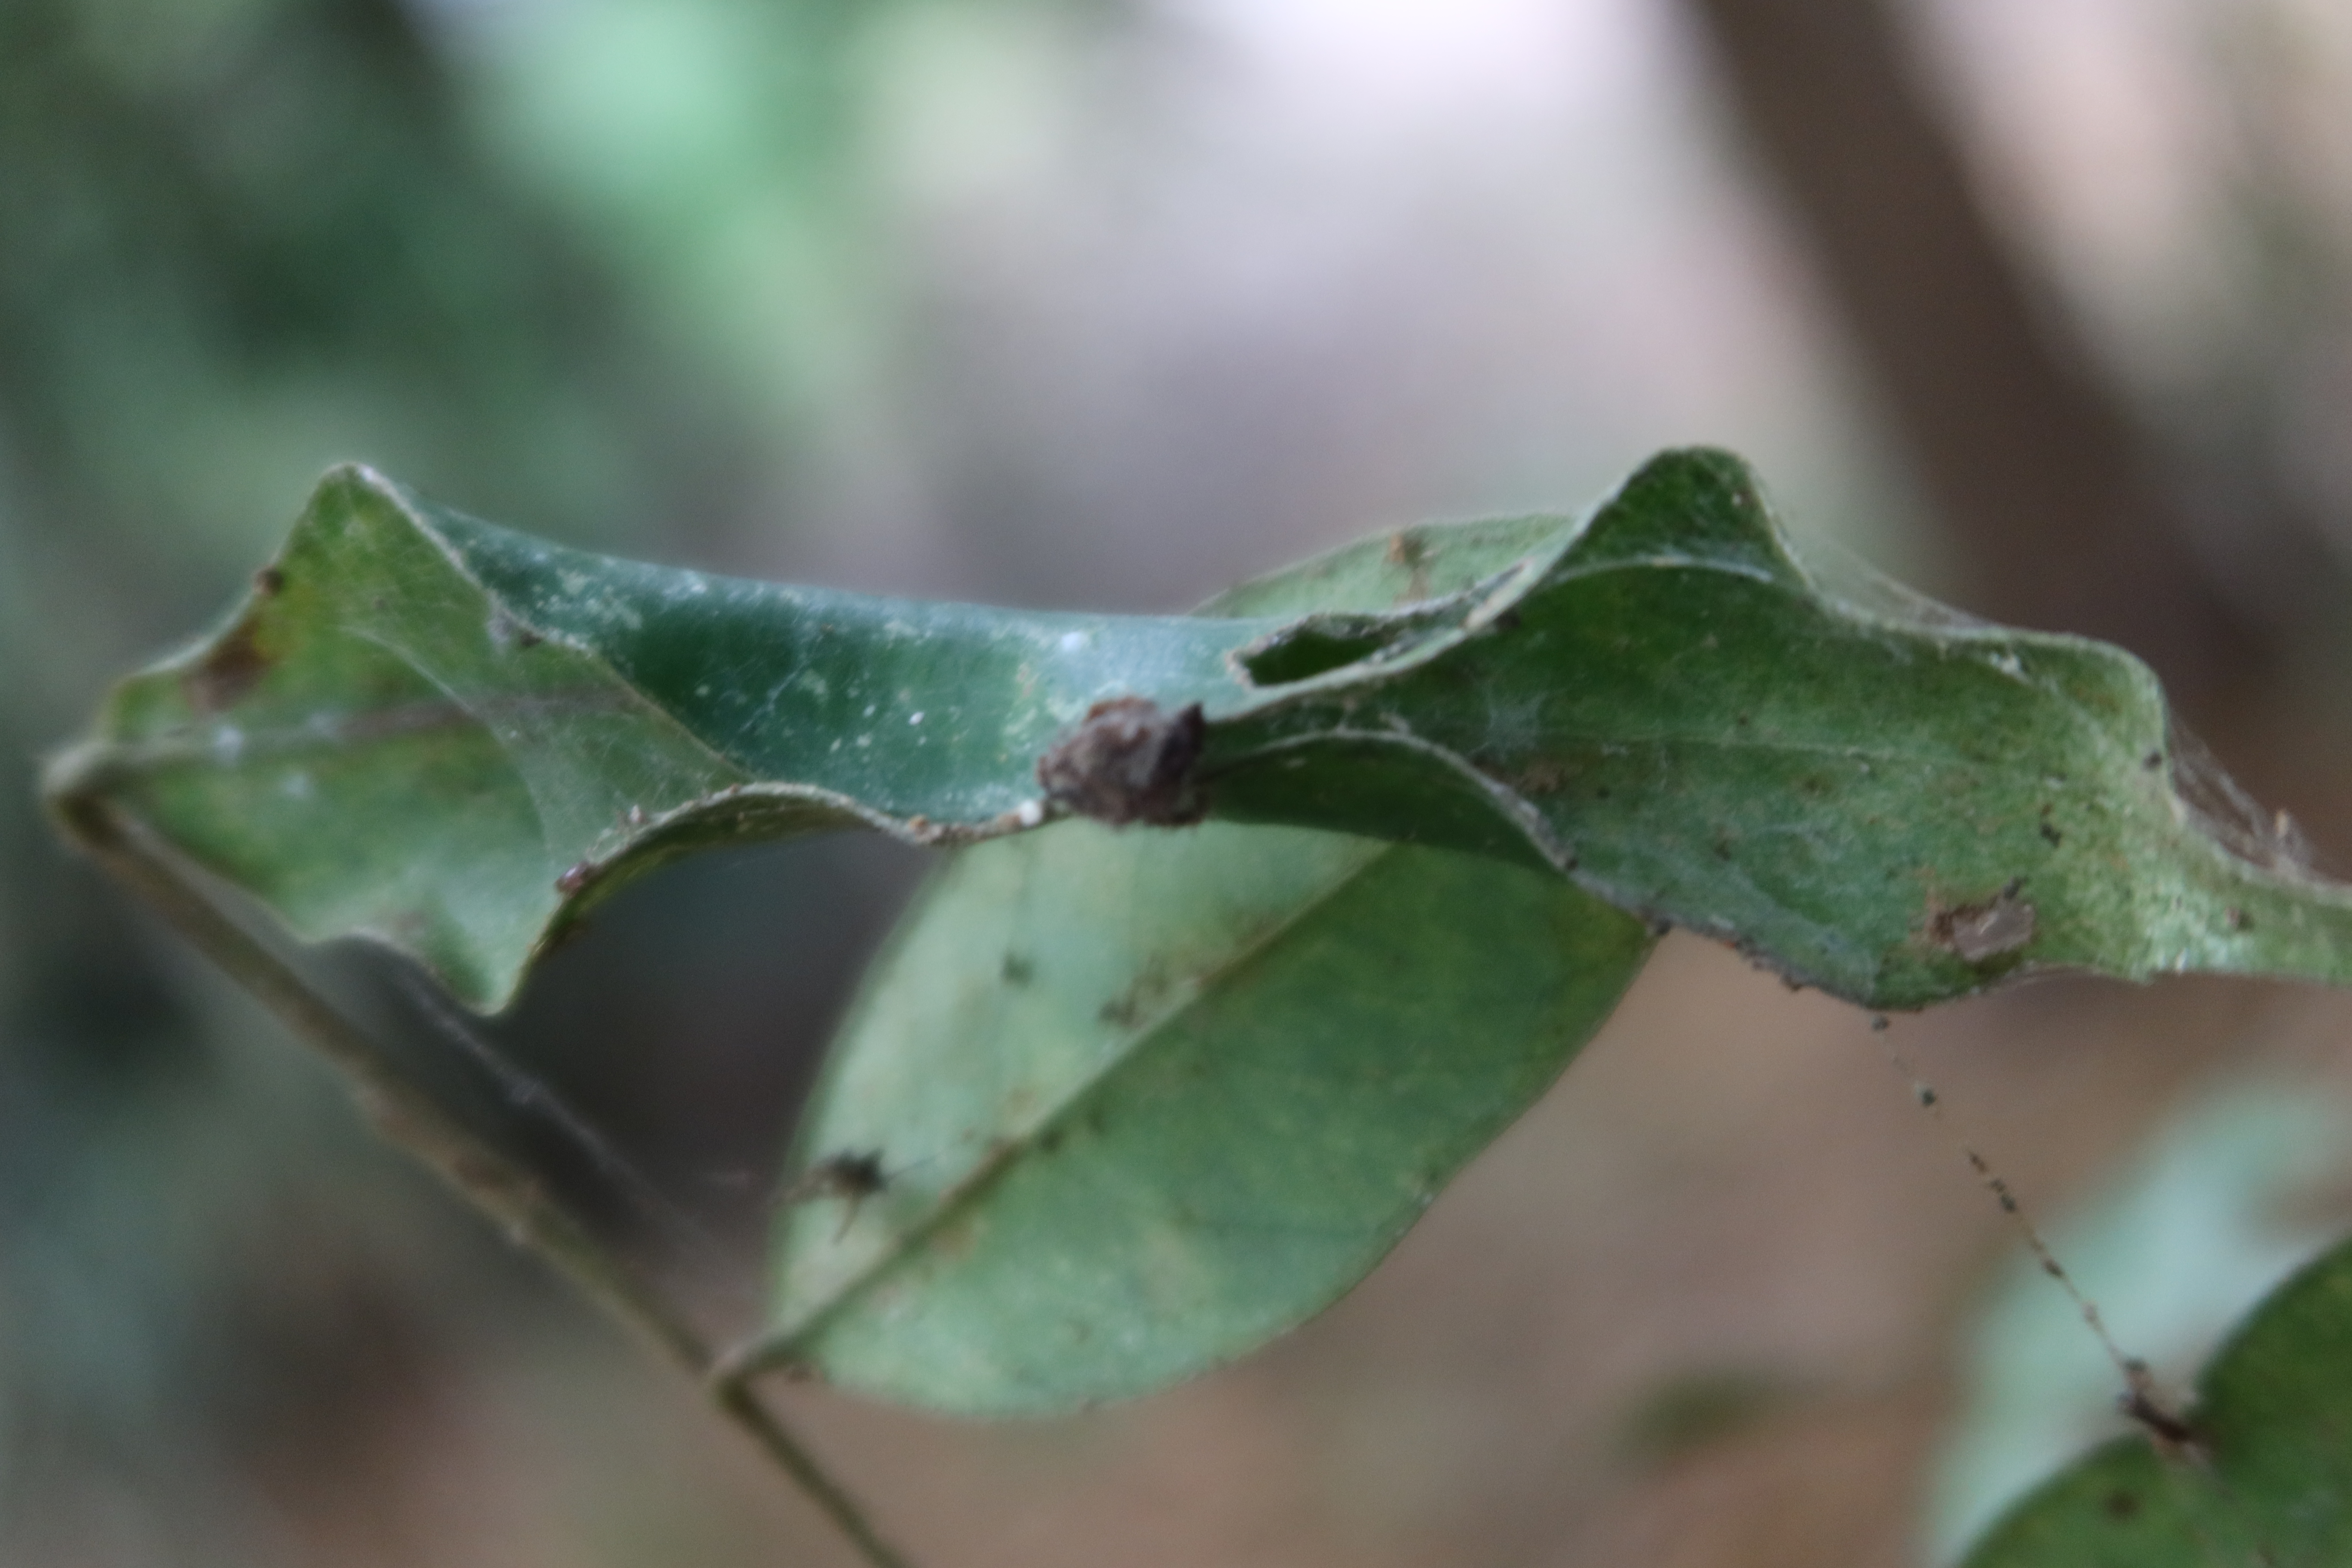
Label: Spiders